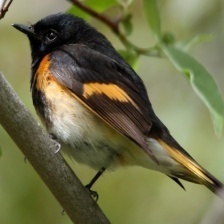
Species: AMERICAN REDSTART
Scientific name: SETOPHAGA RUTICILLA